Salvador Sediles

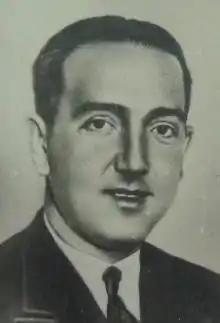
Sediles from a package of Cigarrillos la Favorita c. 1935

Salvador Sediles Moreno (23 June 1897 – 28 September 1936) was a Spanish soldier and politician. He is best known as one of the leaders of the Jaca uprising of 12 December 1930, a failed attempt to abolish the monarchy that was soon followed by the declaration of the Second Spanish Republic. He entered politics on the extreme left in 1931. He died as a militia leader in Toledo soon after the start of the Spanish Civil War.